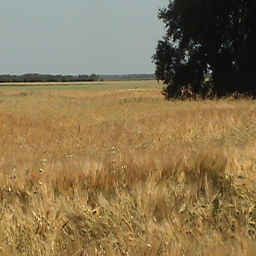
biological species , typical pic to late august ... mix of bush & ripening crop